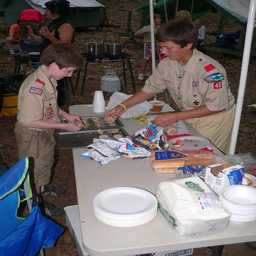
A couple of people at a table with some food.
There are two boys preparing food on a table.
Two boyscout cubs setting food up on a table.
A couple of men standing over a table preparing food.
Boy scouts at table putting cookie dough on sheet